Artillery of Japan

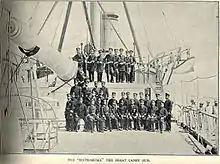
The French-built , flagship of the Imperial Japanese Navy at the Battle of the Yalu River (1894), used a Canet gun.

Following the Meiji Restoration, Japan would pursue a policy of "Rich country, strong army" (富国強兵), which led to a general rearmament of the country. During the 1877 Satsuma rebellion artillery was widely deployed, and an average of 1,000 artillery shells were fired every day. Makeshift wooden cannons were seen on the "rebel" side of this conflict, and during popular upheavals in 1884.